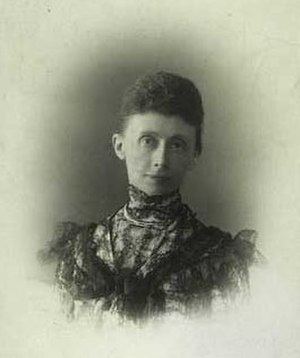
Louise Grevenkop-Castenskiold
Louise Grevenkop-Castenskiold